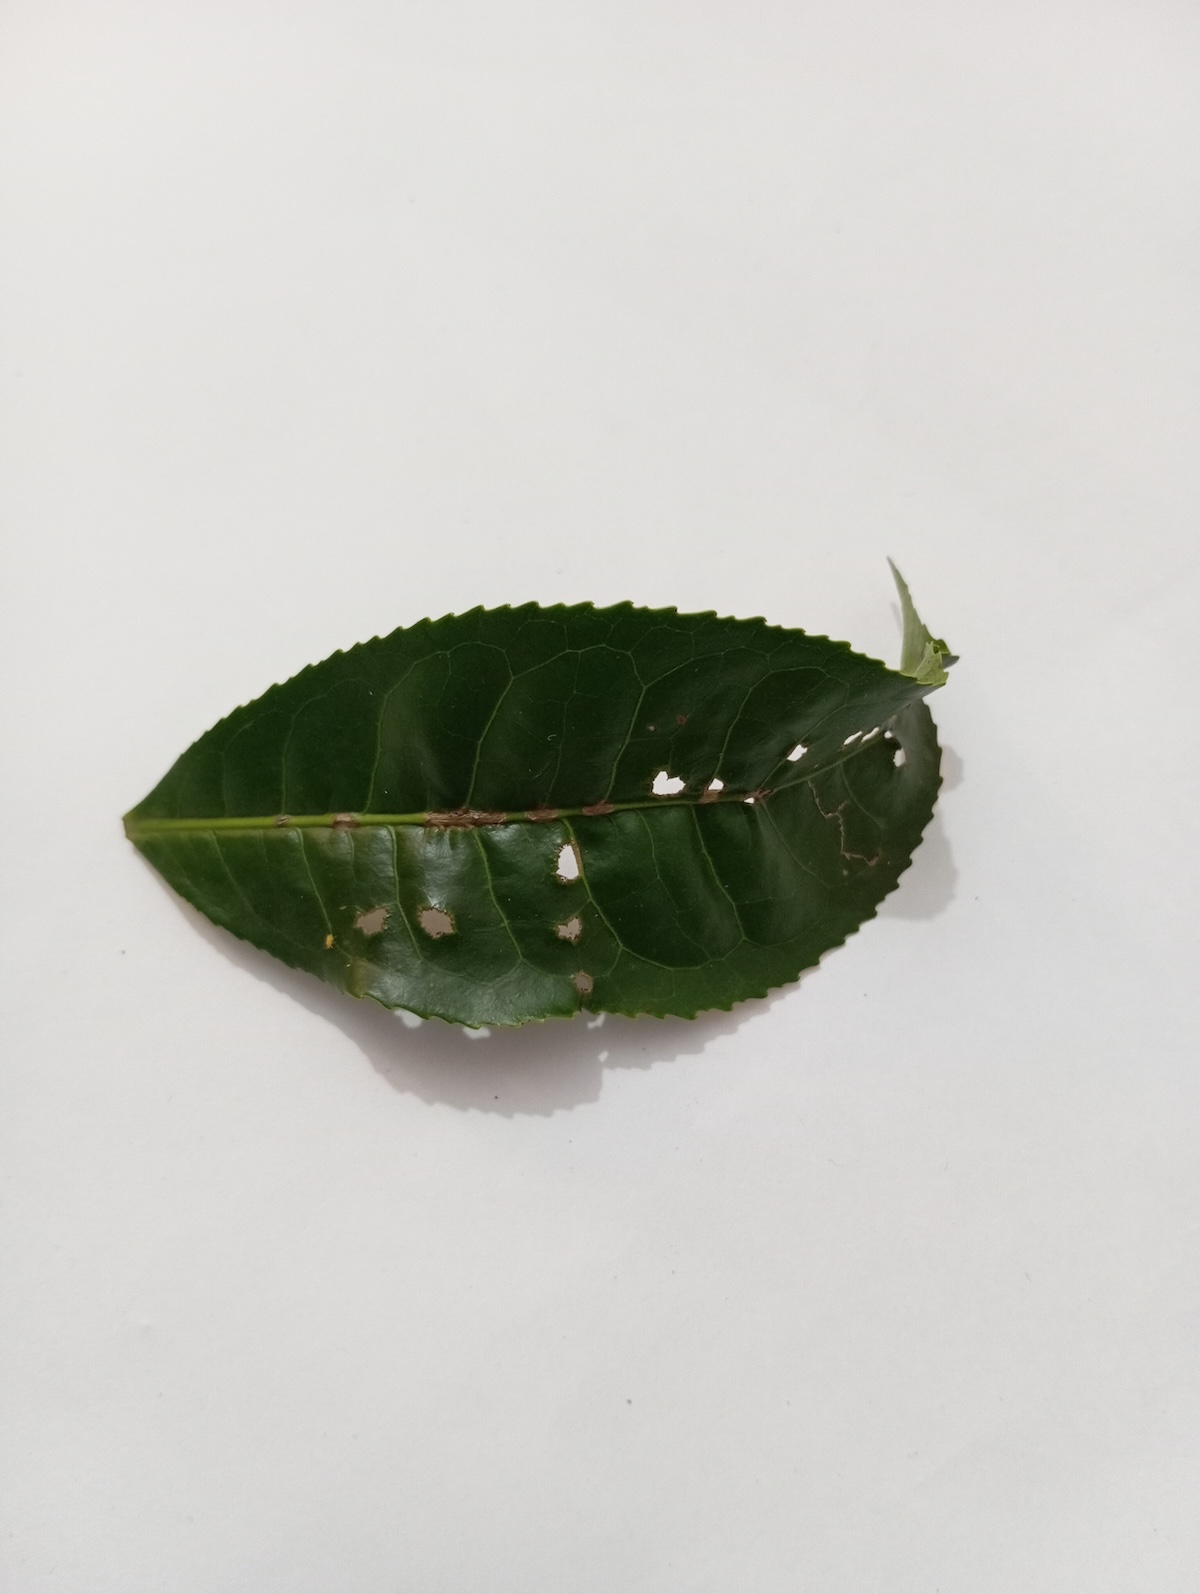
Label: Green mirid bug